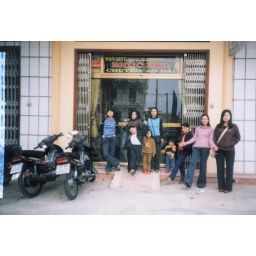
with my cousins in font of door my house